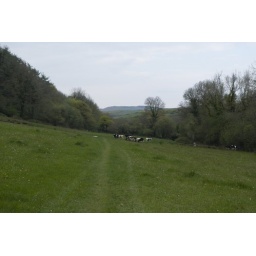
Part of the walk to the beach went through a cow field. It was occupied by a bunch of calves.